Charles Cecil Cotes

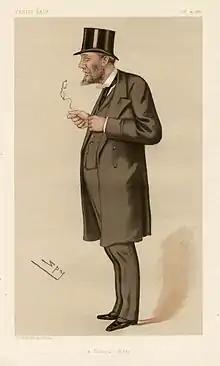

Charles Cecil Cotes (7 April 1846 – 9 August 1898) was a British landowner and Liberal politician.